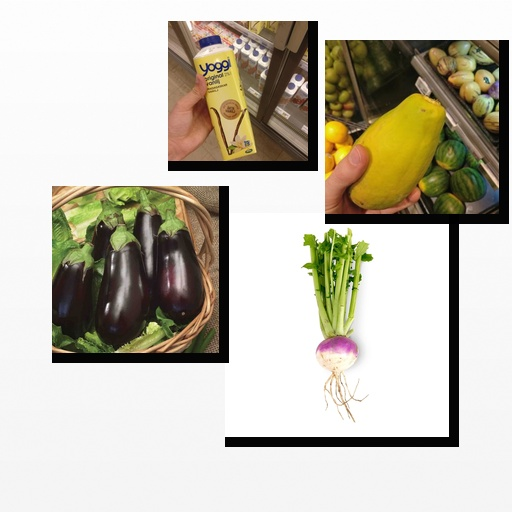
Food items: papaya, eggplant, turnip, vanilla_yoghurt